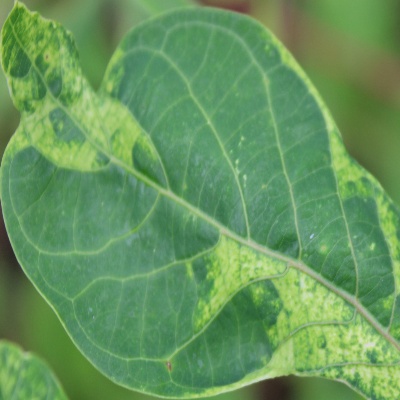
Crop: Cassava
Condition: mosaic